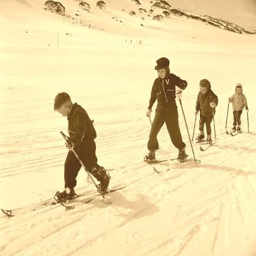
cross country skiing burns off a huge calories in hours .